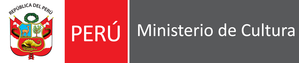
Le ministère de la Culture est le département du pouvoir exécutif chargé des affaires liées à la culture au Pérou. L'actuel ministre de la Culture est Sonia Elizabeth Guillén Oneeglio.